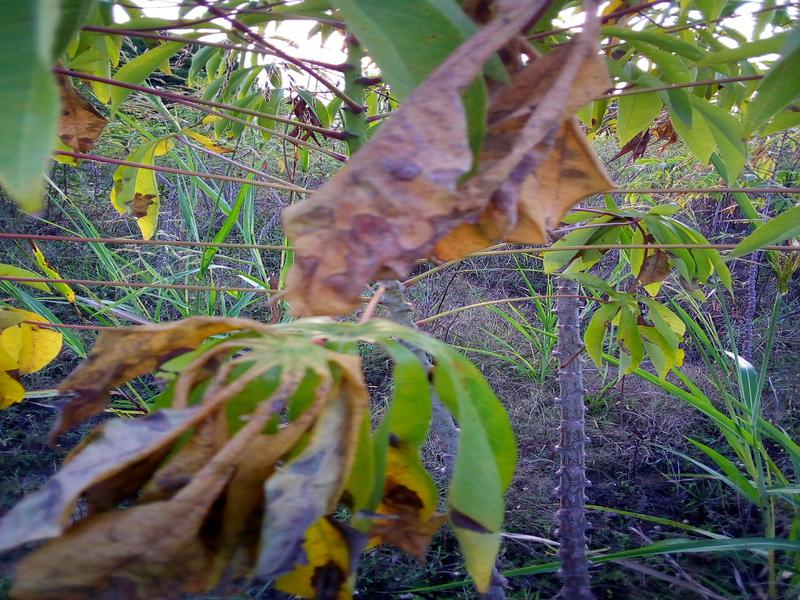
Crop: cassava
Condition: bacterial_blight